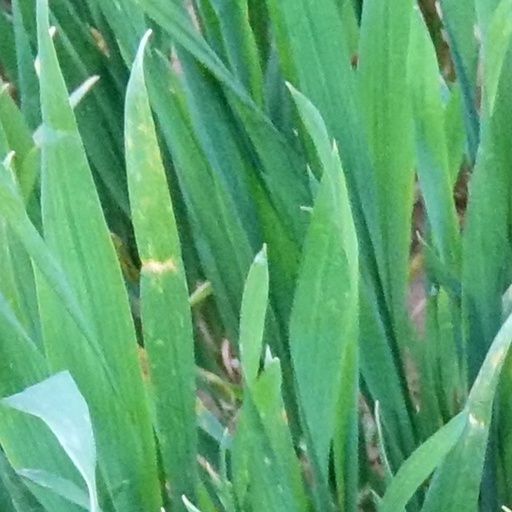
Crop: wheat